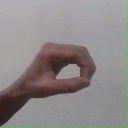
अक्षर: औ